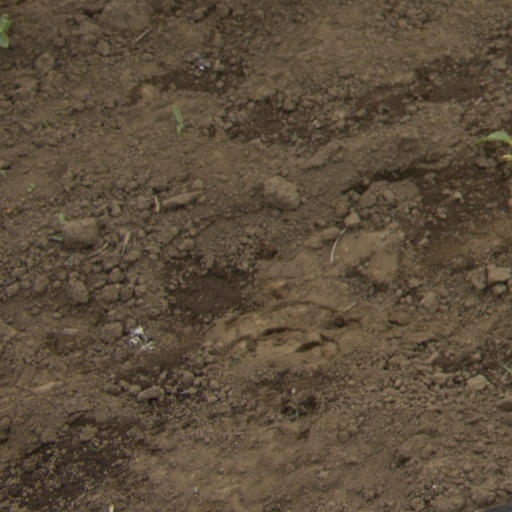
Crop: Jerusalem artichoke